Skema Business School

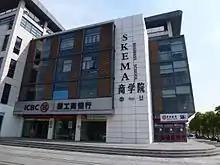
SKEMA - Suzhou Campus (China)

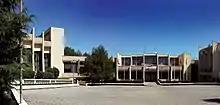
SKEMA - Sophia Antipolis Nice Campus

SKEMA is double-accredited – Equis EFMD Accredited EMBA and AACSB. Its programmes are recognised in France (Visa, Master's degree, RNCP, CGE label), as well as in the USA (licensing), Brazil (certificação) and China.